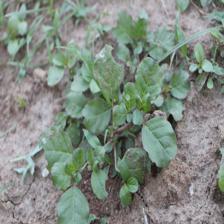
Label: BroadLeafWeed